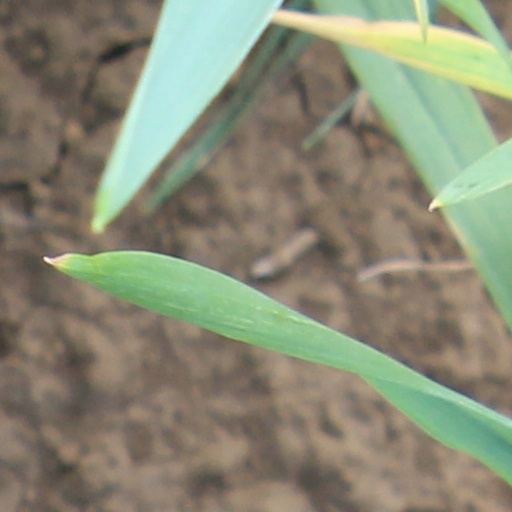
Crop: wheat